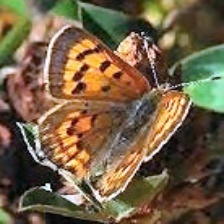
Species: PURPLISH COPPER
Butterfly family (ImageNet category): lycaenid_butterfly